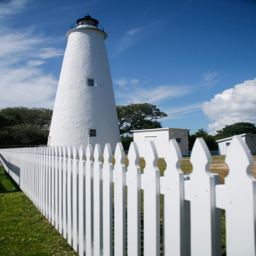
another residential fence near an old lighthouse .